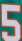
Number: 5